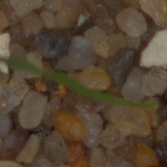
Label: black_grass